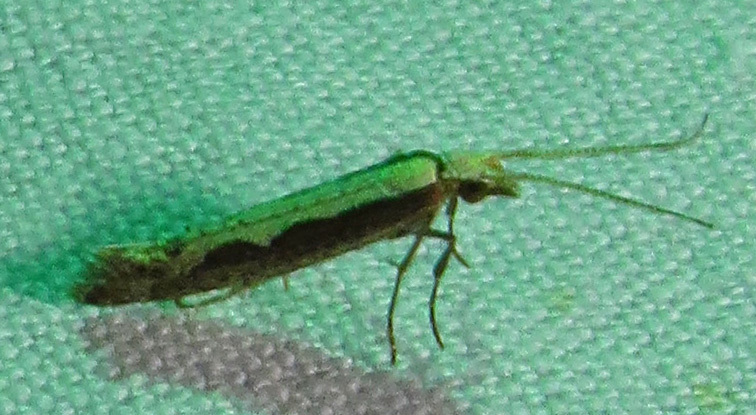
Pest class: diamondback_moth